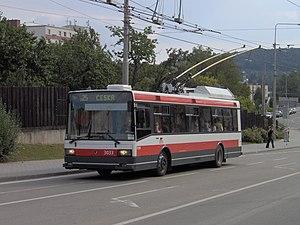
Le trolleybus de Brno compte 13 lignes desservant la ville de Brno en République tchèque.